Thomas Brown (Florida politician)

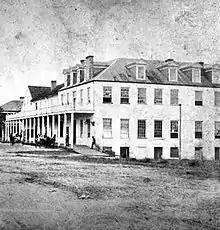
Brown's Inn.

Brown was inspired by the discovery of the rich muck lands of the Lake Okeechobee area and encouraged cattlemen and farmers, protected by the Florida militia, to enter the region. Brown also made an effort to determine whether the Everglades should be drained. During this period, Fort Myers was developed into a full-sized village.